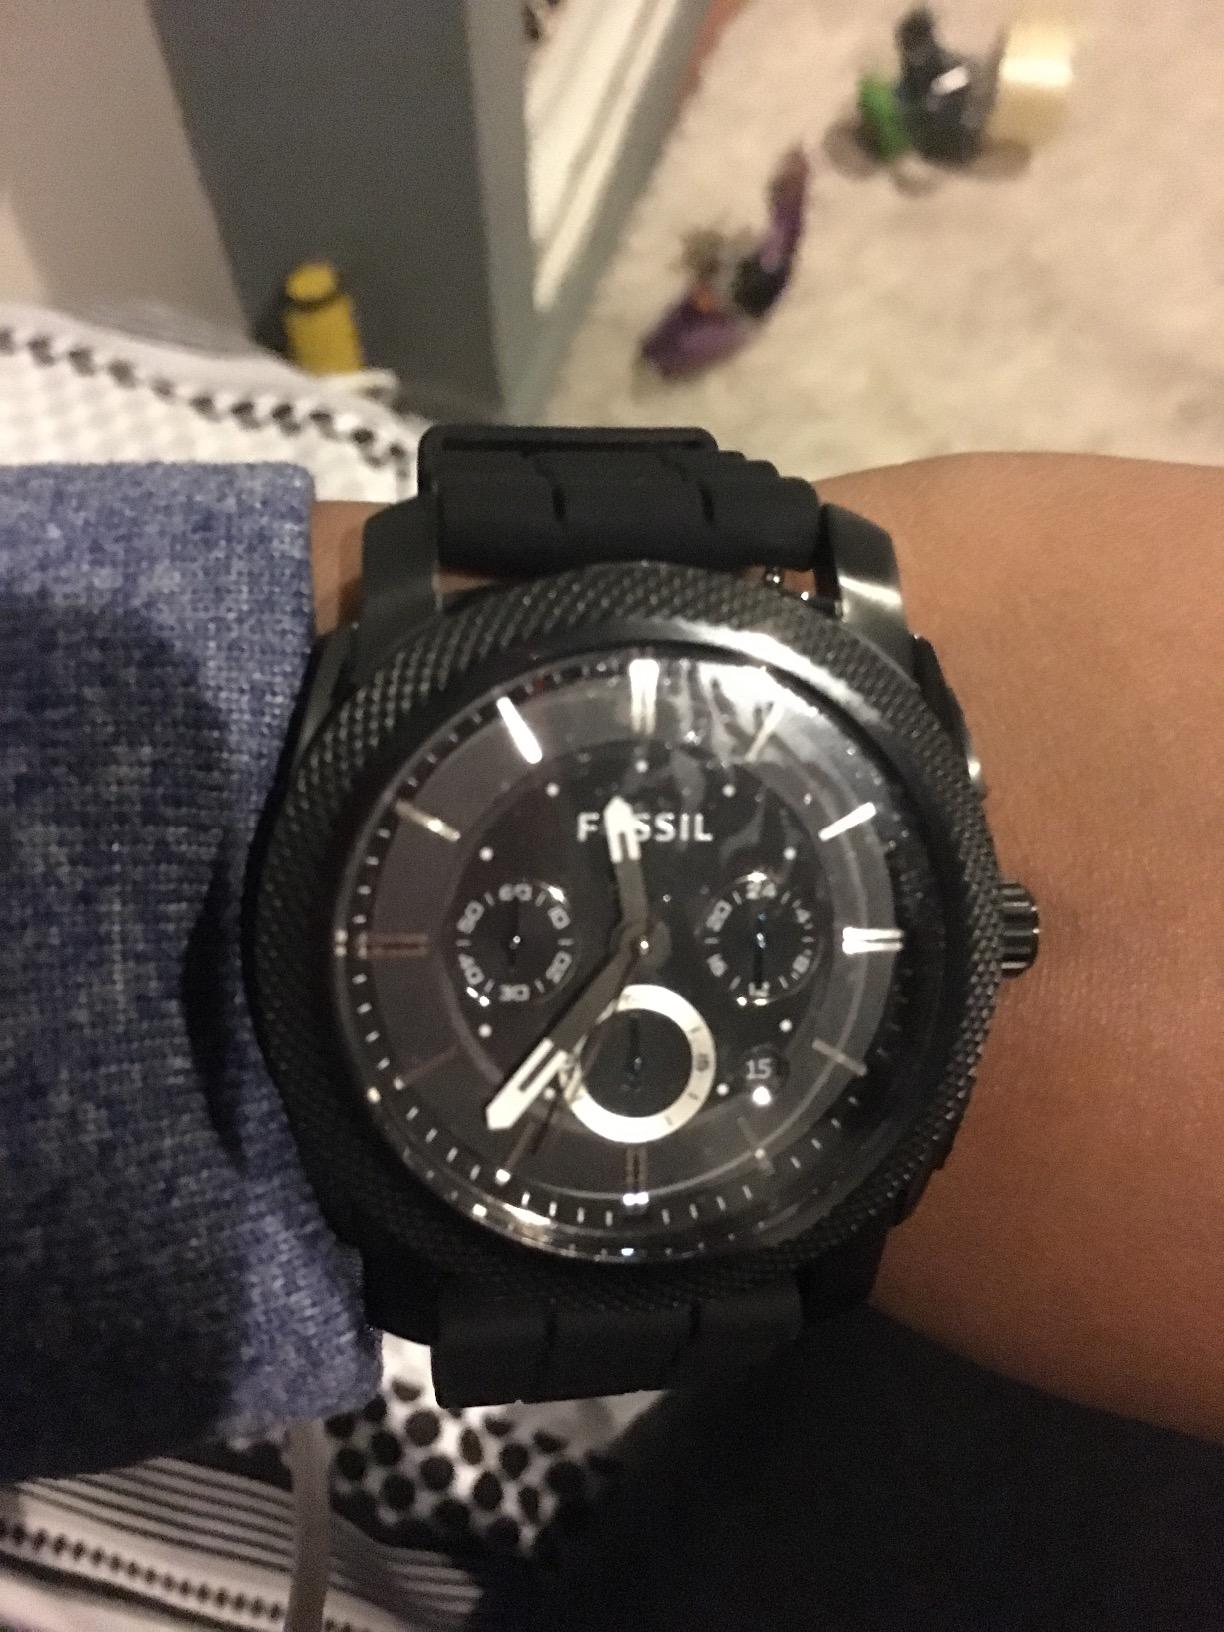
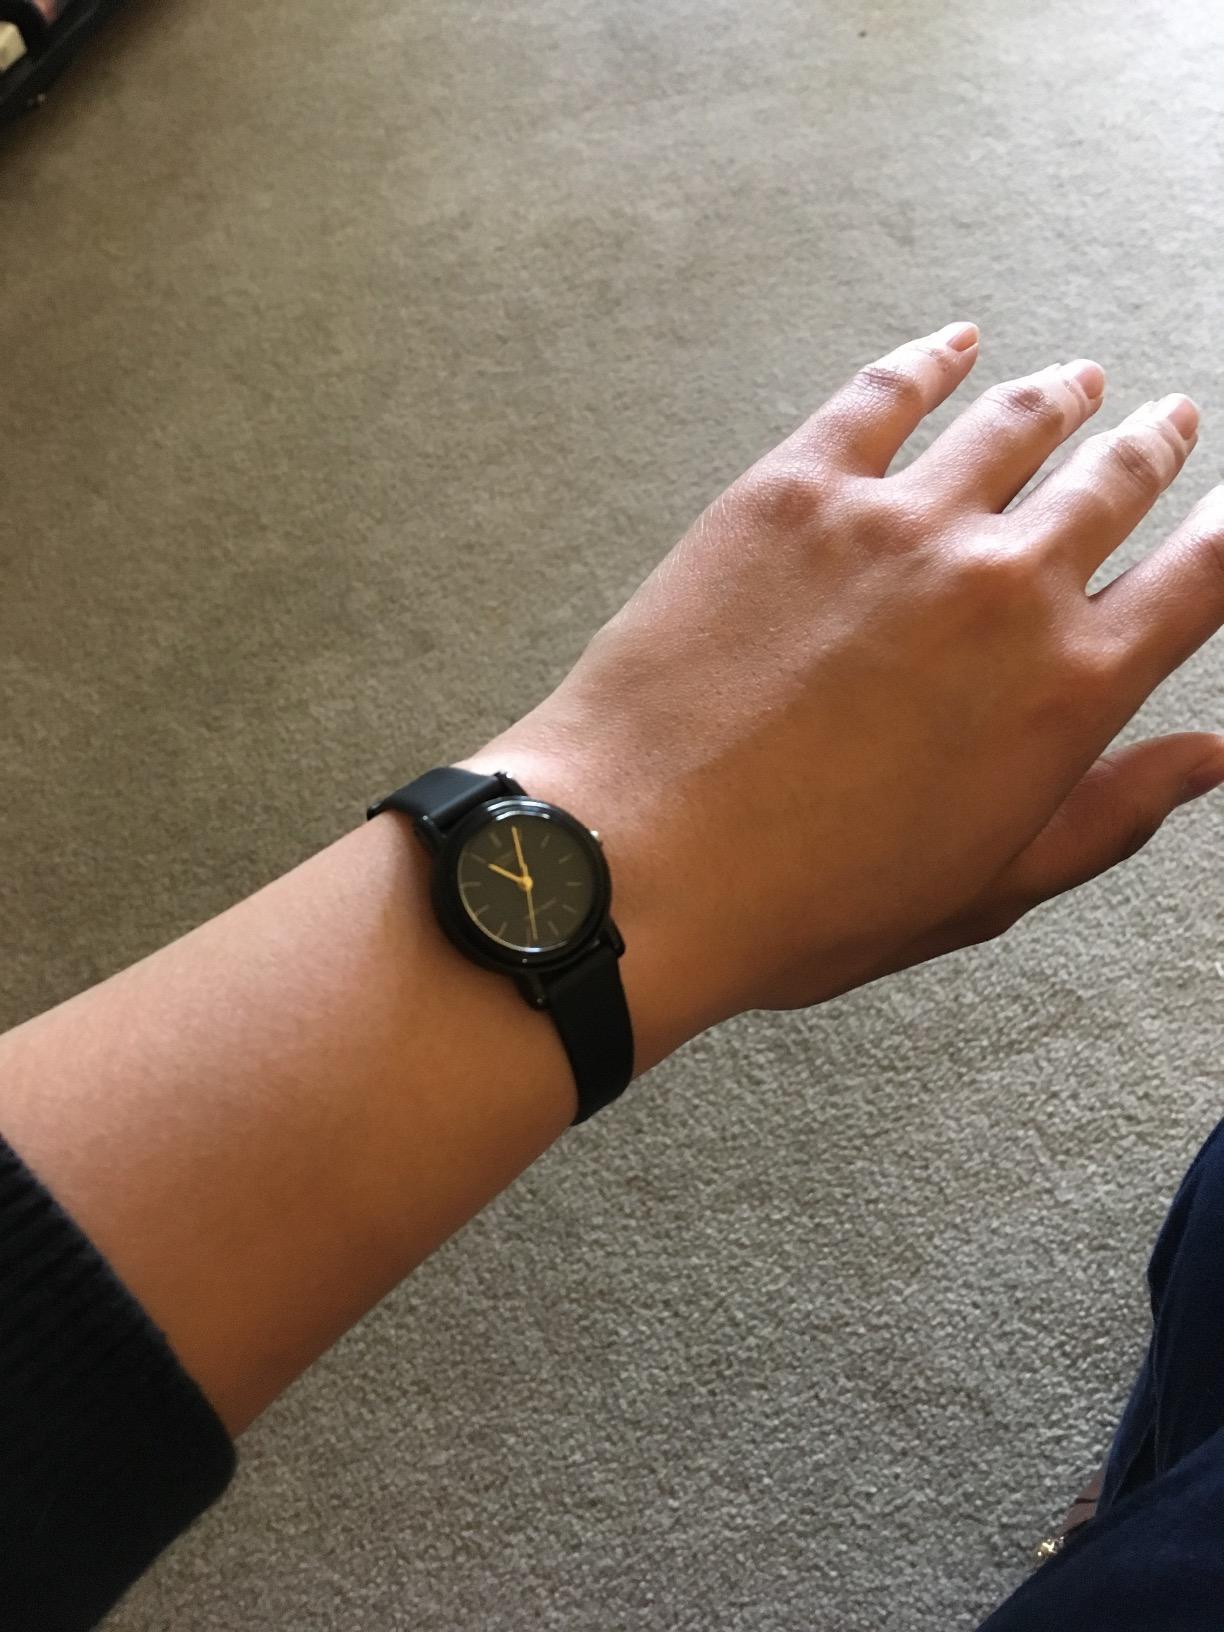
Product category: accessories_watch
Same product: no